HaMerotz LaMillion 2

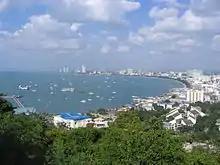
The coastal city of Pattaya was visited during this leg.

For this season's final Double Battle, teams had to walk around a course on shoes made out of coconut shells while collecting coconuts and placing them into baskets on their backs. If they dropped any coconuts along the way, or if their feet touched the sand, they had to start over. The first team to collect ten coconuts, five for each team member, would receive their next clue while the team that lost had to wait for the next team. The team that lost the final Double Battle had to wait out a 15-minute penalty.